Galaga '91

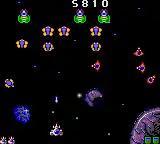
The player exchanges shots with enemies flying into formation.

"Galaga '91" is a fixed shooter video game. Its plot involves an intergalactic organization, the United Galaxy Space Force, deploying a lone starfighter to rid the galaxy of the hostile Galaga aliens, who plan to eradicate all of mankind. The player controls this starfighter throughout eleven different stages, each becoming progressively difficult. Stages are indicated by small emblems that are located at the bottom-right of the screen. The final stage has the player facing off against a large boss enemy.